Birmingham

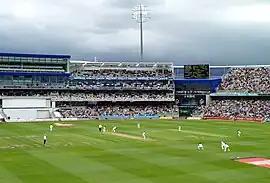
Test cricket at Edgbaston Cricket Ground

Historically, Birmingham had a substantial tram system operated by Birmingham Corporation Tramways which was closed in 1953. In 1999, trams returned to the city with the West Midlands Metro (formerly known as "Midland Metro") which operates services to the city of Wolverhampton. Since 2015–2016, after extension work, the tram network runs in the streets of central Birmingham, for the first time since 1953; further expansions of the West Midlands Metro system are underway with extensions planned eastwards to Chelmsley Wood and Birmingham Airport, and new lines being constructed, linking Bull Street and Digbeth High Street.